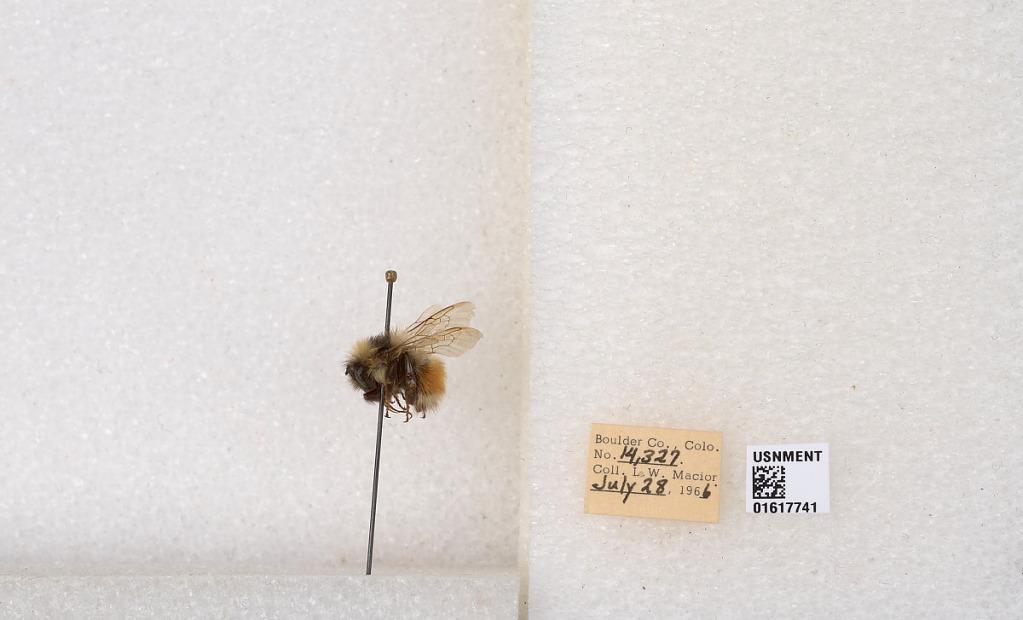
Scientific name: Bombus (Pyrobombus) sylvicola Kirby
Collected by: L. Macior
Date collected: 1966-7-28
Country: United States
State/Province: Colorado
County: Boulder
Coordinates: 40.0163, -105.294